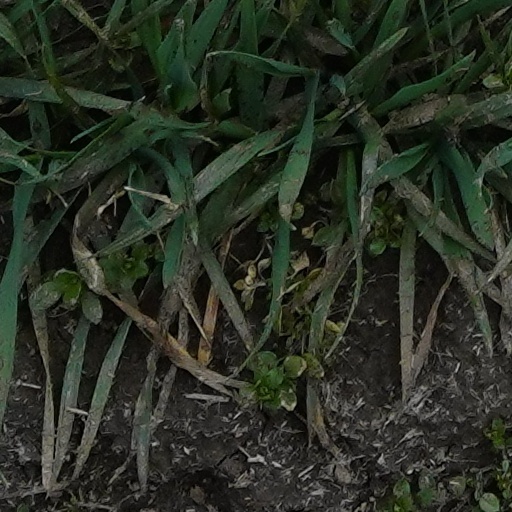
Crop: wheat